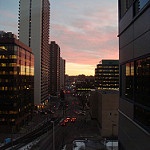
Label: street